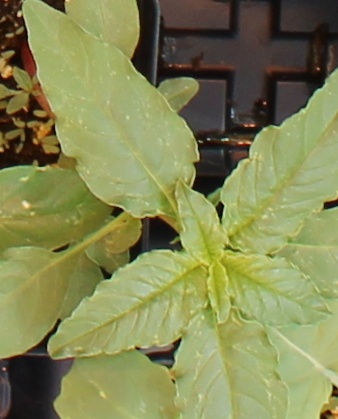
Label: Waterhemp